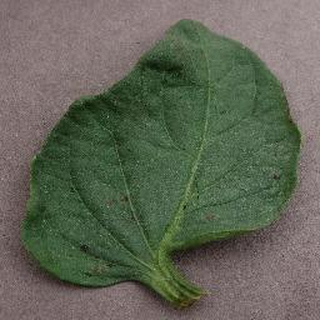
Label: tomato_bacterial_spot